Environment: real
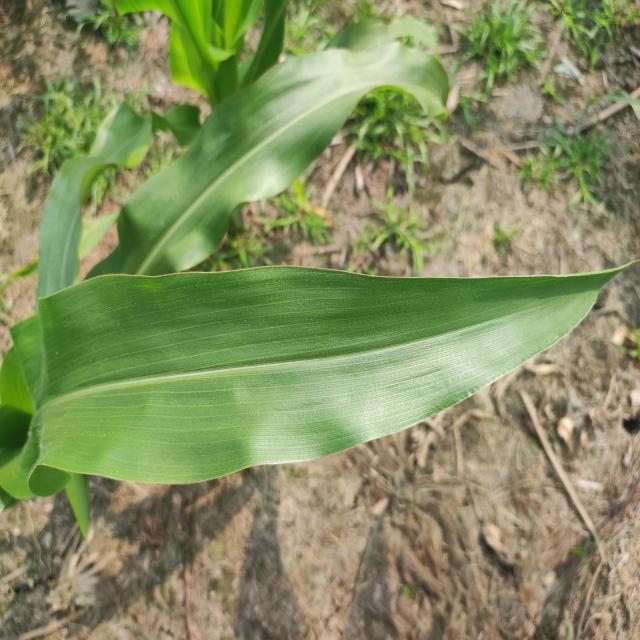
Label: healthy